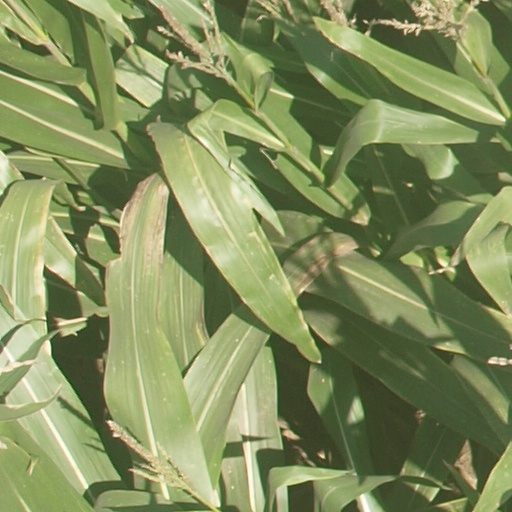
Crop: maize; corn